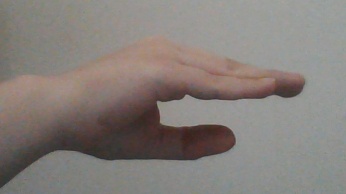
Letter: jeem